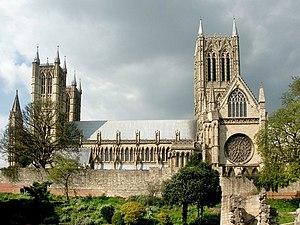
L'affaire Hugues de Lincoln concerne un petit garçon anglais dont la disparition provoqua une accusation de meurtre rituel contre les Juifs, ce qui entraîna le massacre d'une vingtaine d'entre eux en Grande Bretagne. Cette accusation reste infondée mais ses conséquences se sont fait sentir jusqu'au XXᵉ siècle.
La Cathédrale de la Vierge Marie de Lincoln est un édifice religieux anglican située à Lincoln en Angleterre et le siège du diocèse de Lincoln. Sa construction a commencé en 1088 et s’est poursuivie par phases tout au long du Moyen Âge. Elle a été réputée la plus haute structure du monde pendant 238 ans. La flèche centrale de 160 mètres s’est écroulée en 1549 et n’a pas été reconstruite. C'est alors l'Église Sainte-Marie de Stralsund en Allemagne qui est devenue la plus haute structure avec une hauteur de 151 mètres.